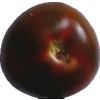
Label: tomato_maroon